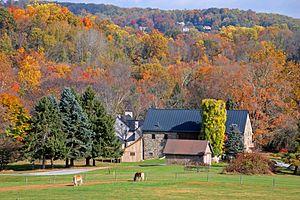
Upper Uwchlan Township est un township, situé au nord de la partie centrale du comté de Chester, aux États-Unis. En 2010, il comptait une population de 11 227 habitants.